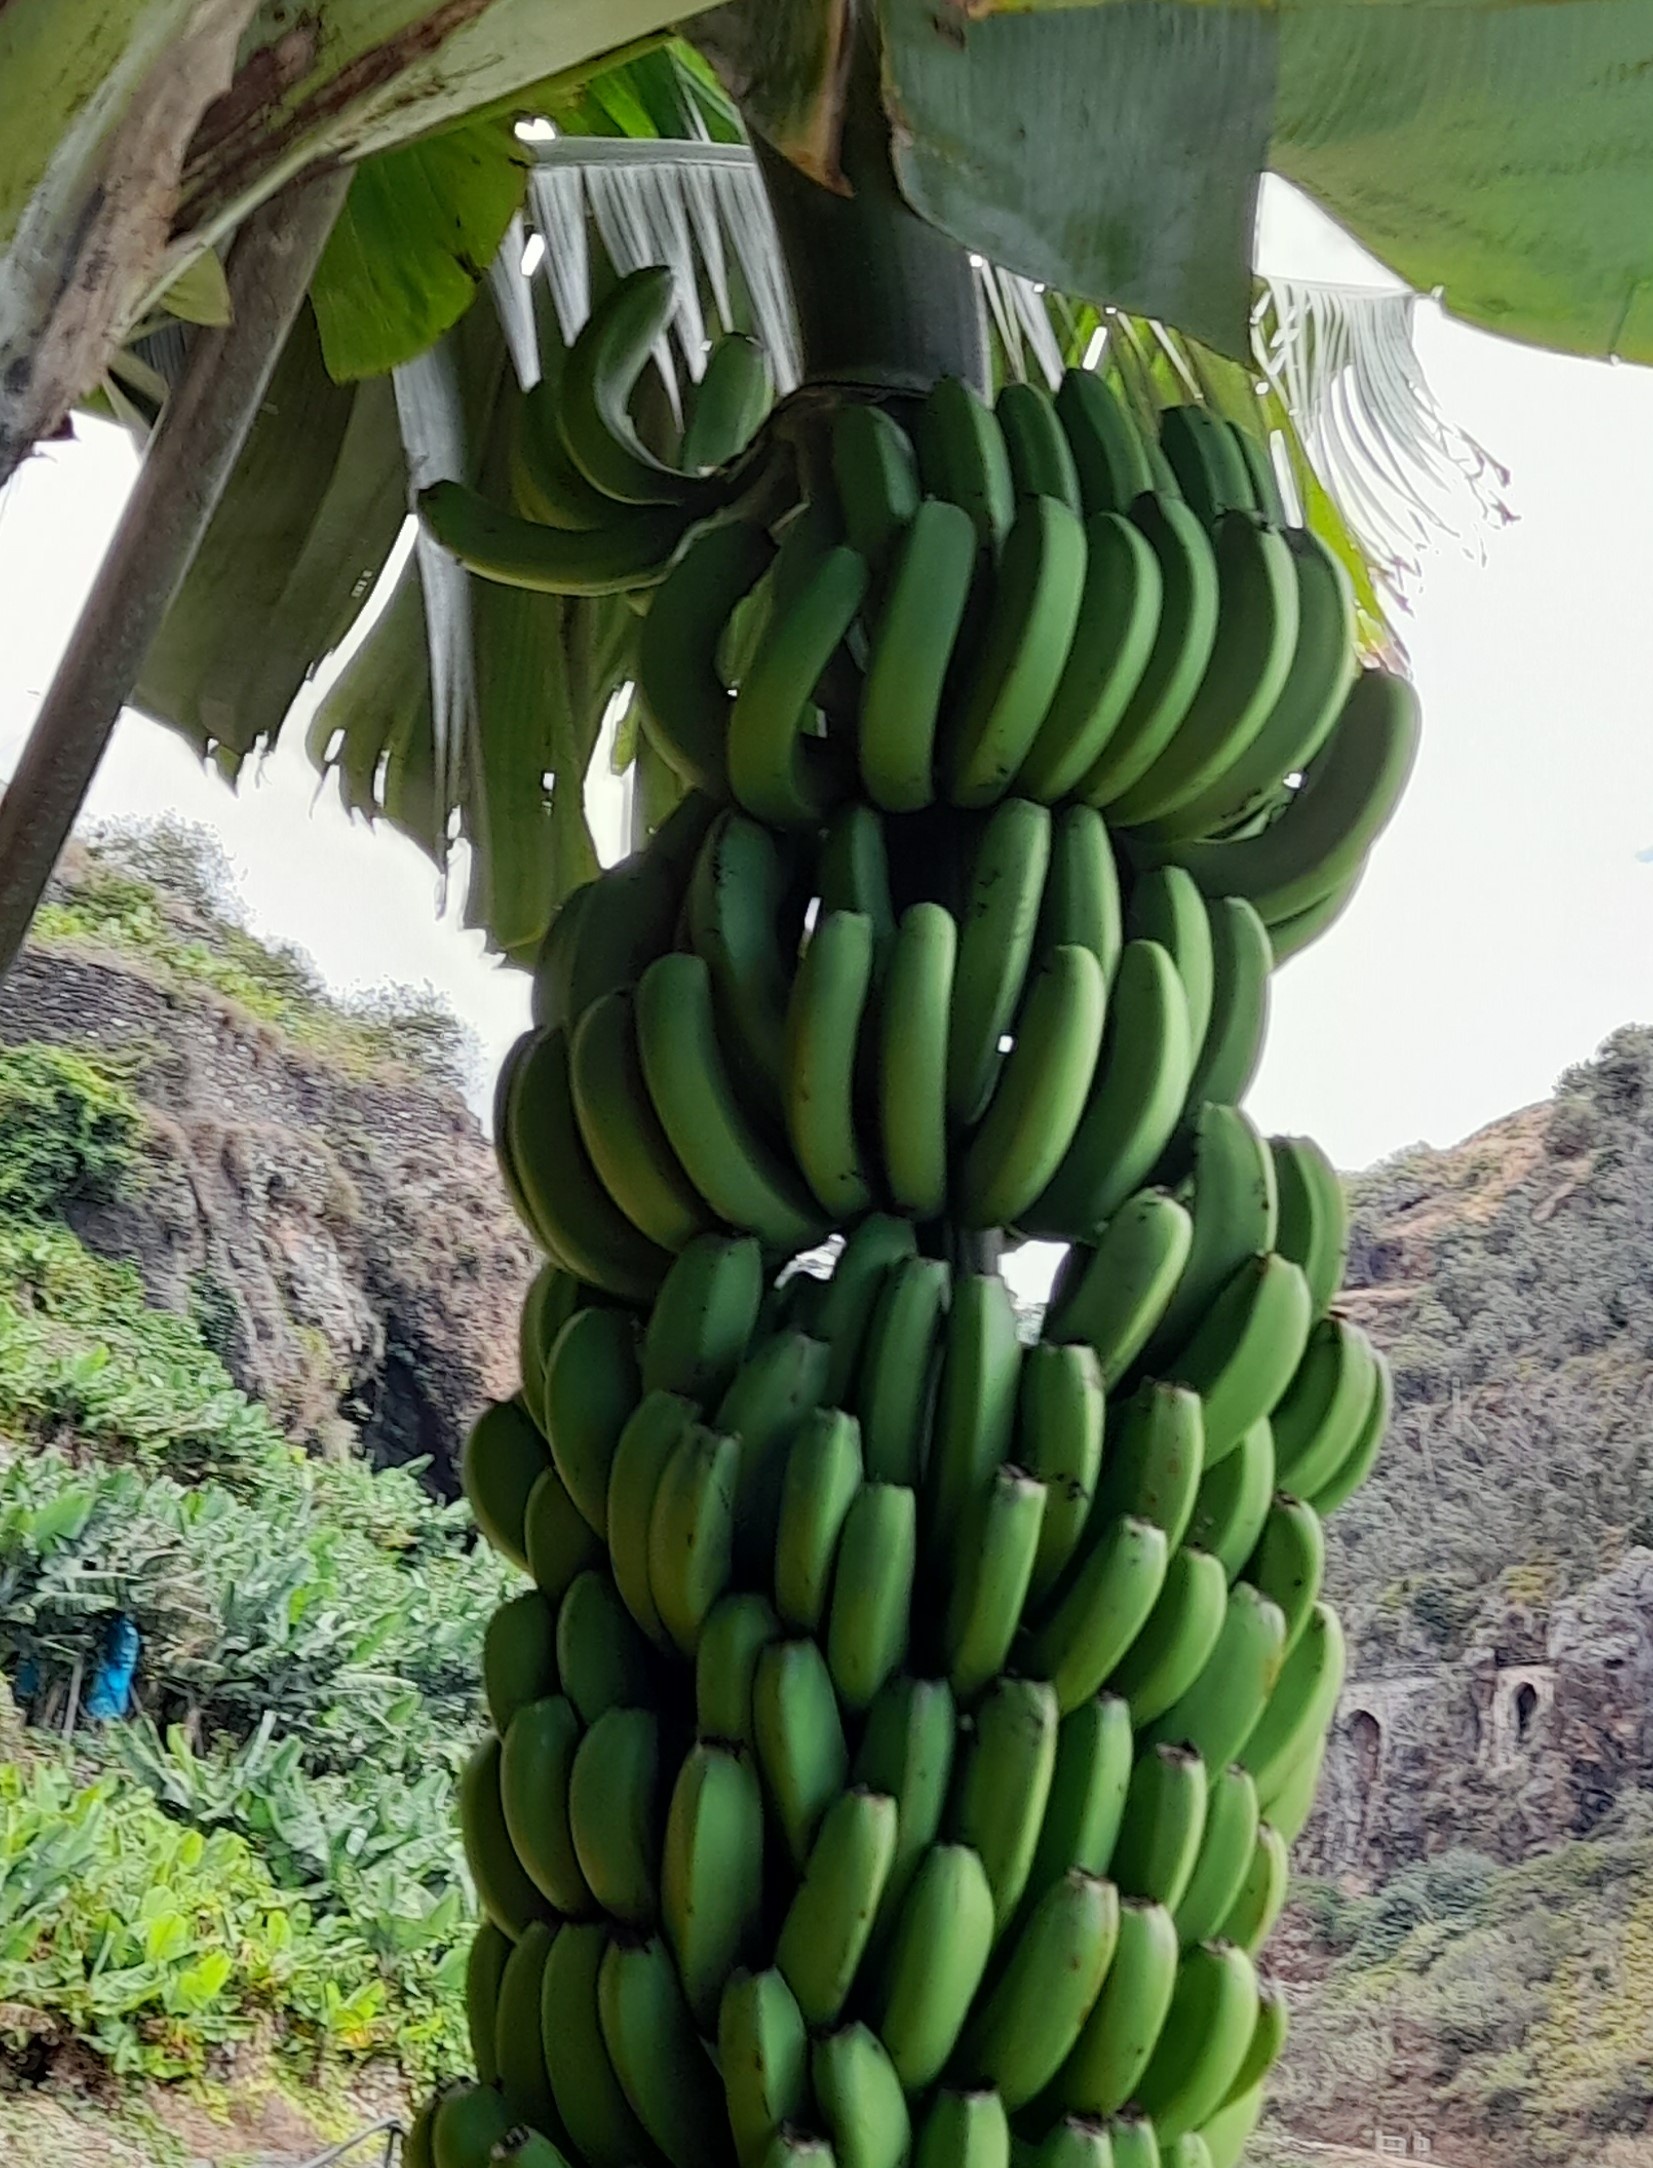
Label: Keep